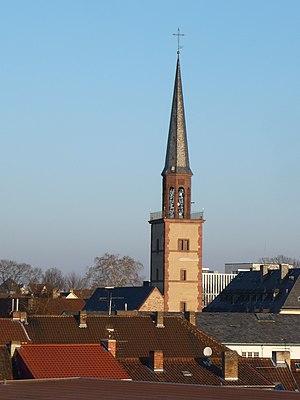
L'Église évangélique Magnuskirche à Worms sur le Rhin est la plus petite des églises au centre-ville. Elle se trouve au sud du Wormser Dom.